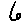
Label: 6